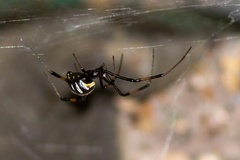
Species: Lactrodectus_hesperus